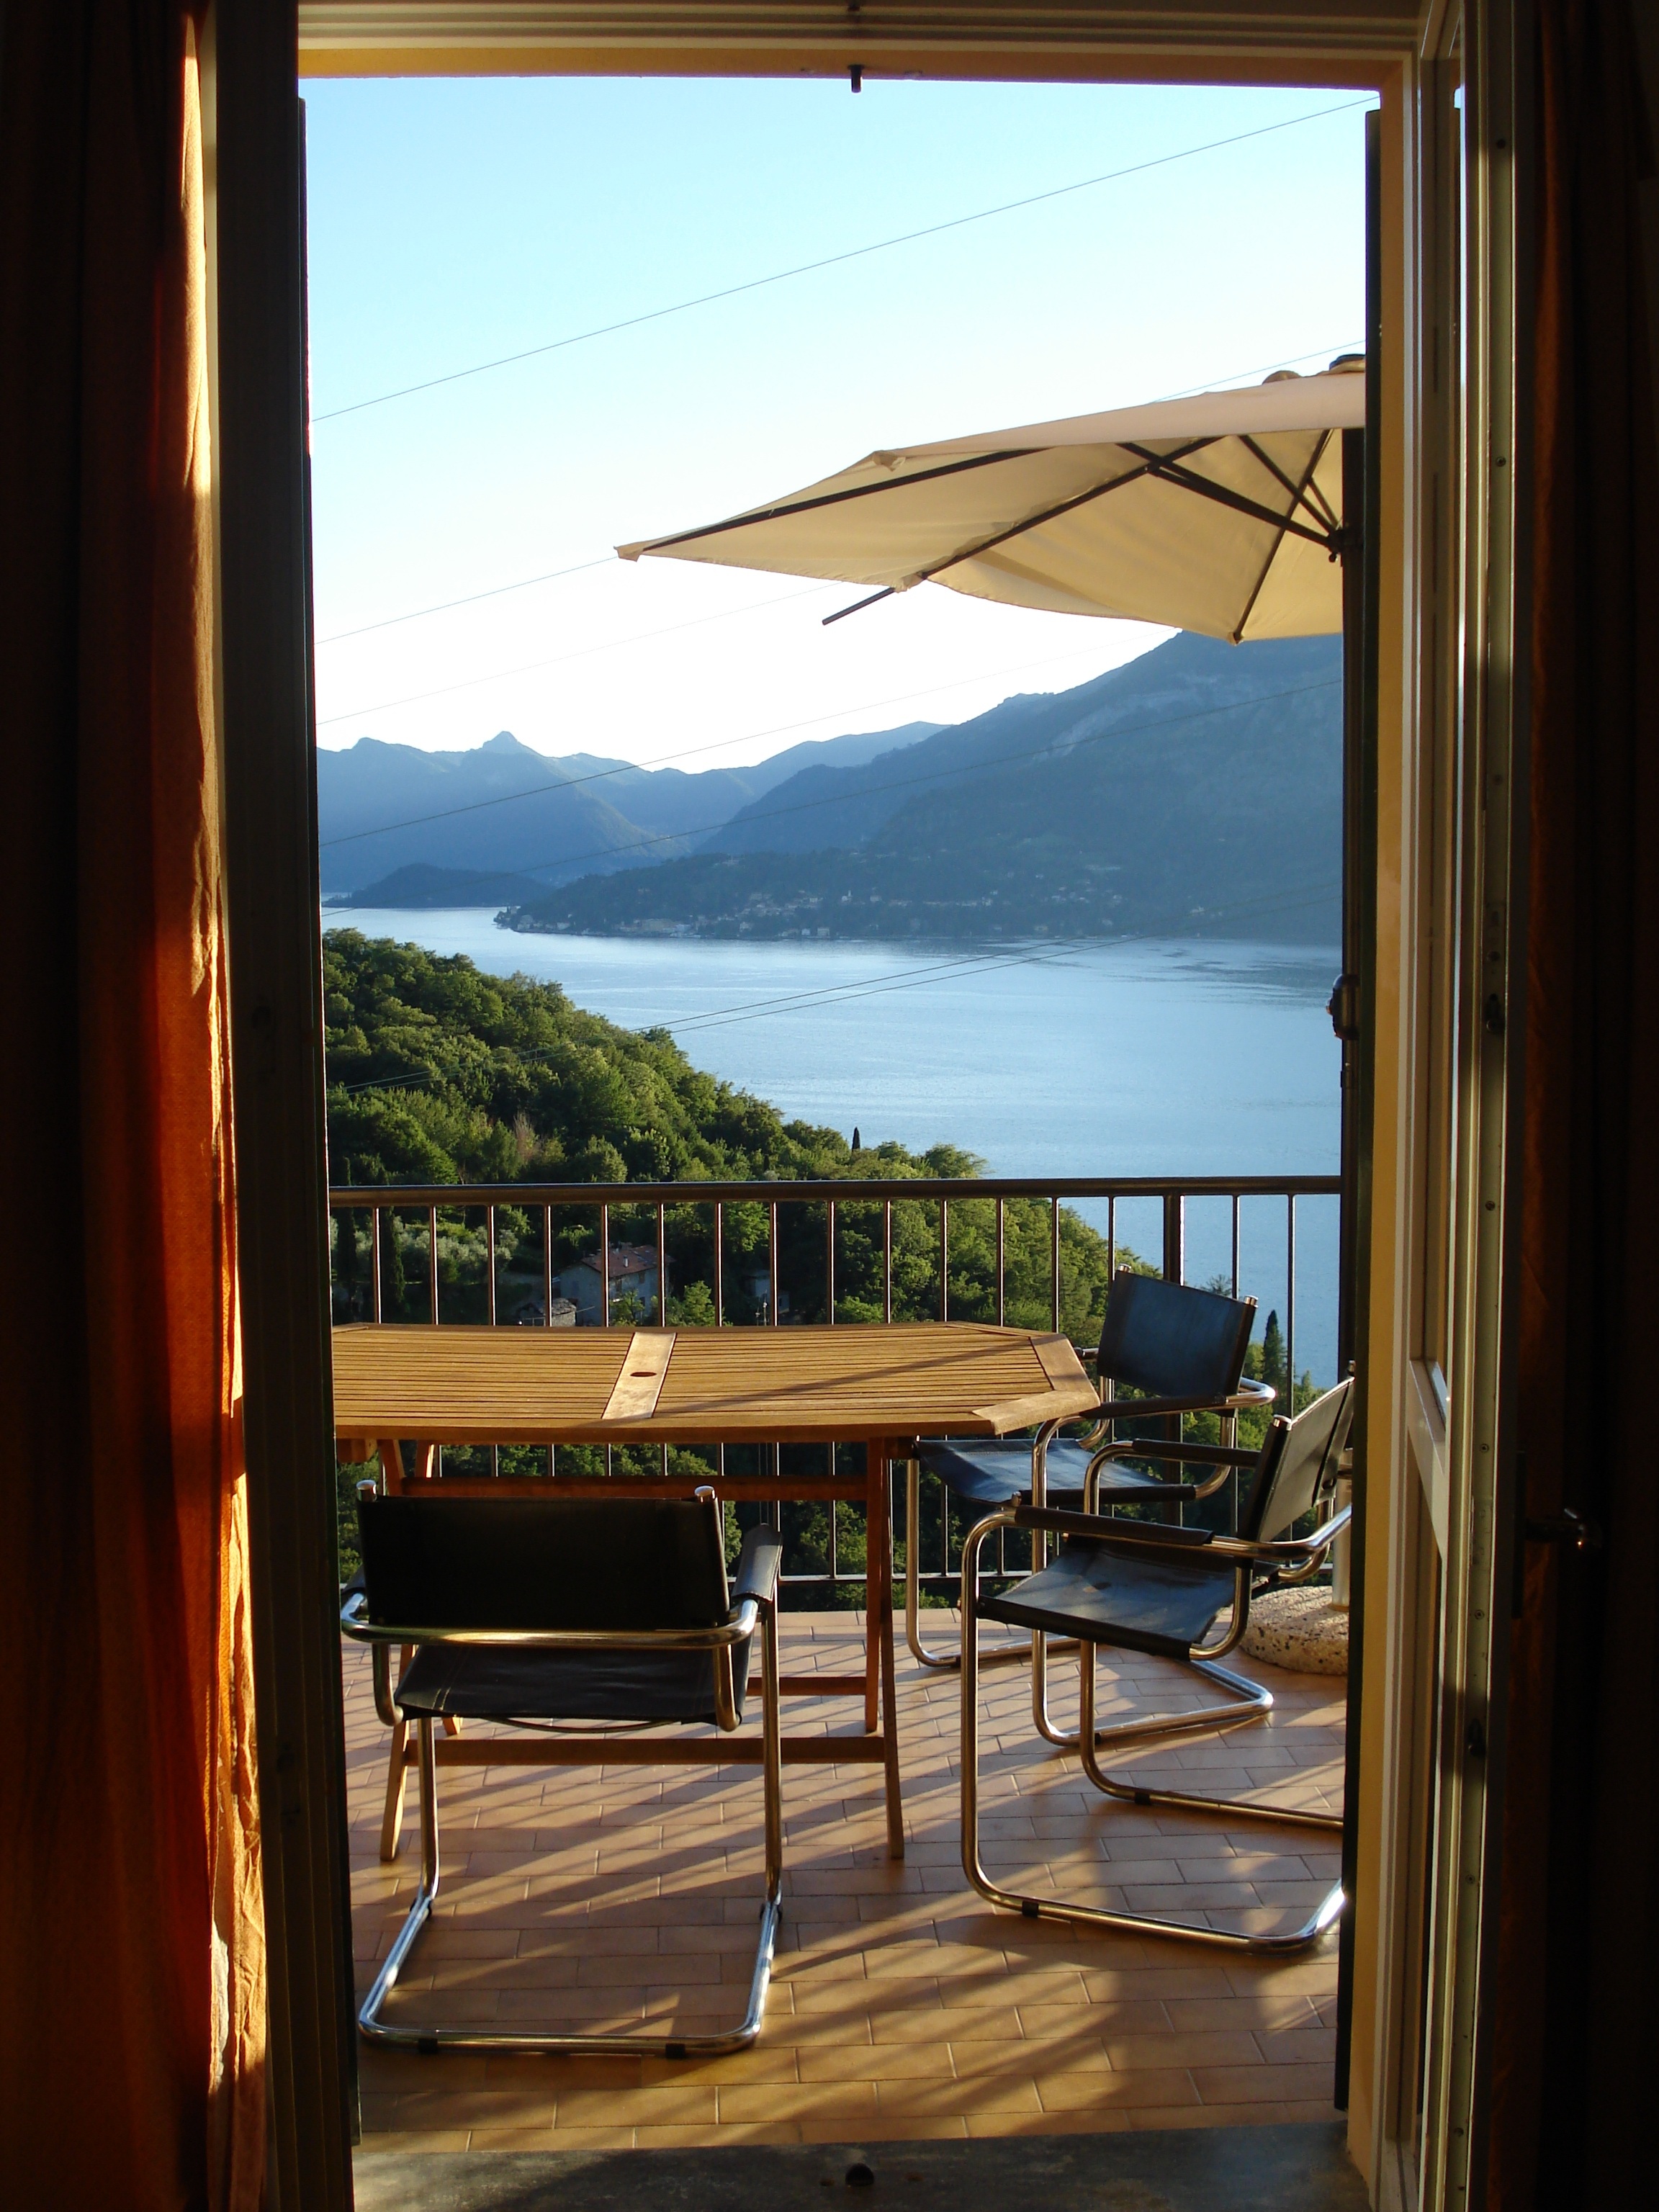
architecture, wood, villa, house, window, lake, view, home, summer, vacation, balcony, cottage, holiday, italy, property, apartment, interior design, holidays, estate, window covering